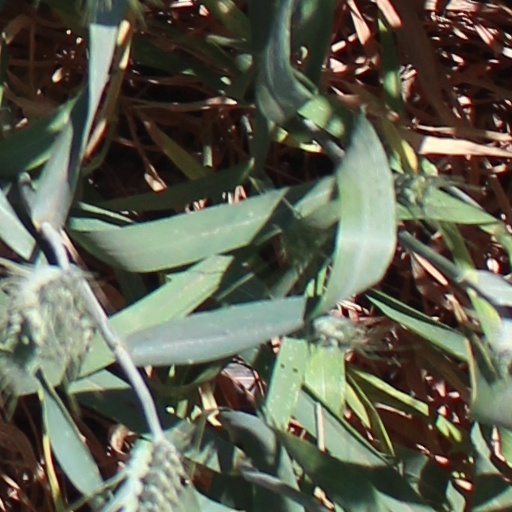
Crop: wheat